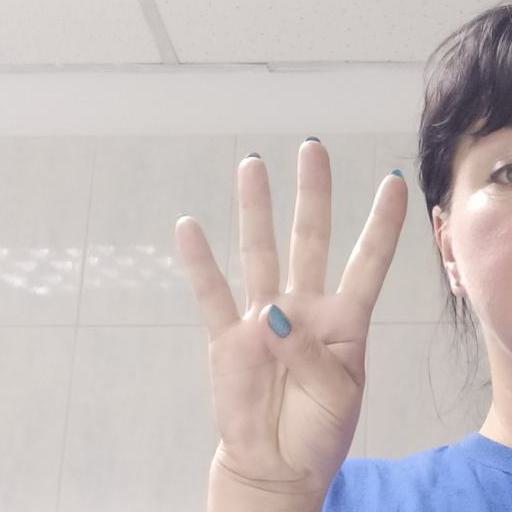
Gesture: four